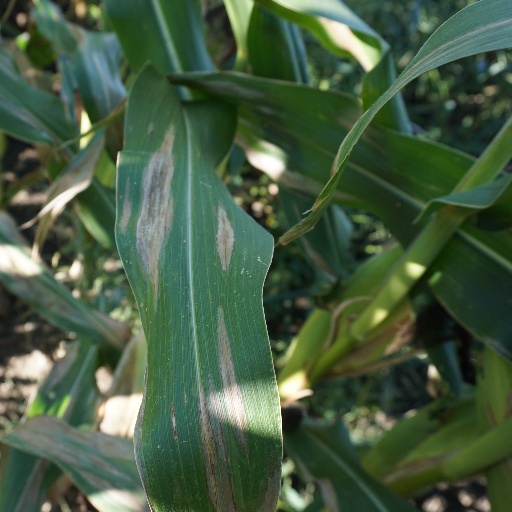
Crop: maize; corn